Carlos Del Toro

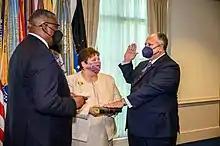
Secretary of Defense Lloyd Austin swears in Del Toro as the 78th secretary of the Navy at the Pentagon, August 24, 2021.

Del Toro's nomination as Secretary of the Navy was announced by President Joe Biden on June 11, 2021 and received by Congress on June 17. Del Toro's nomination received praise from Armed Services Committee Chairman Jack Reed, who described the nominee as an "excellent selection."